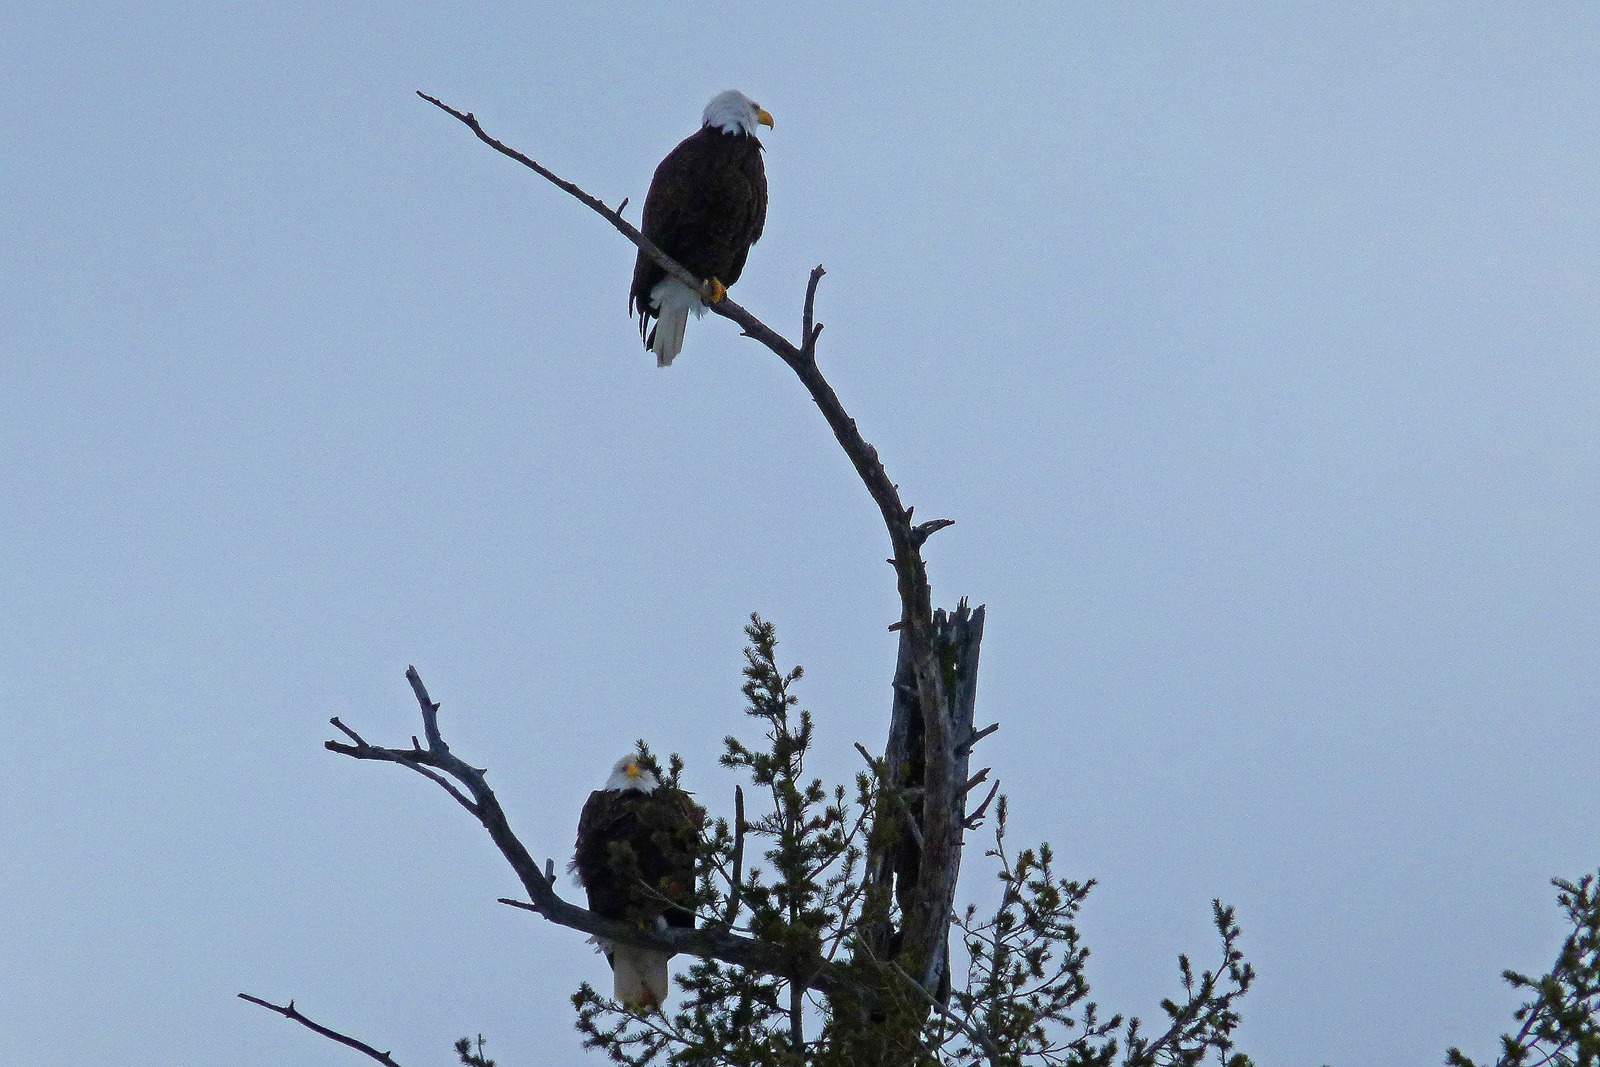
tree, nature, branch, bird, sky, eagle, fauna, raptor, bird of prey, bald eagle, vertebrate, bald eagles, landed, perching bird, accipitriformes